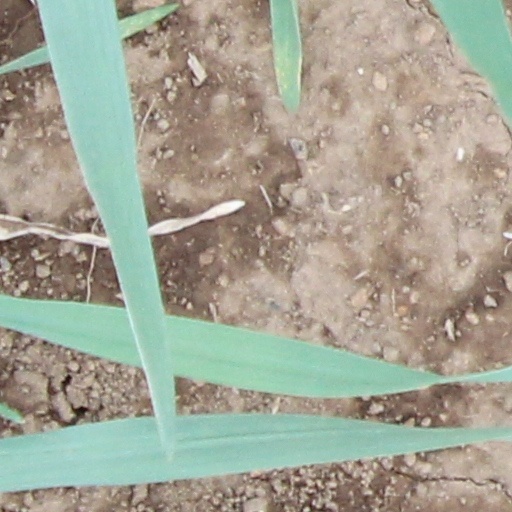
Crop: wheat